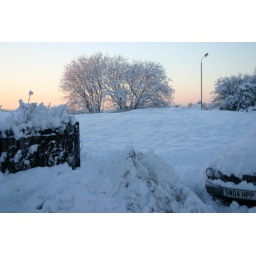
I just love the slight pink in the sky behind those trees.